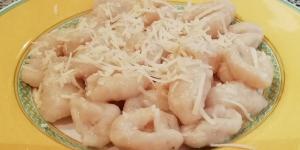
noquis de ricota caseros